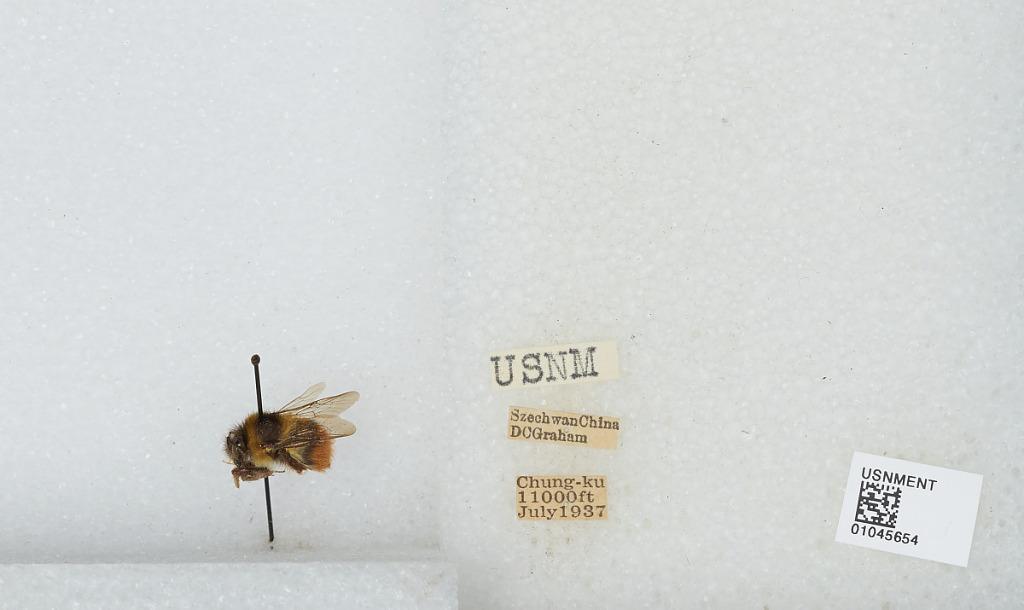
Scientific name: Bombus sp.
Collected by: D. Graham
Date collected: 1937-7-
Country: China
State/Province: Sichuan
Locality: Chung-ku